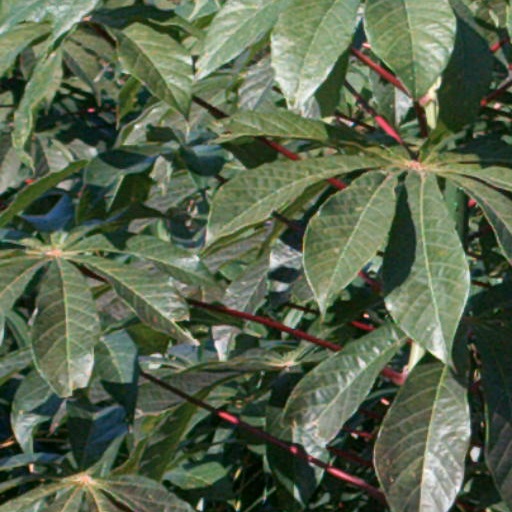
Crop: cassava